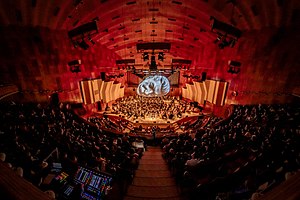
Sjællands Symfoniorkester
Copenhagen Phils koncertforestilling "Afgørende øjeblikke"
Copenhagen Phils koncertforestilling ""Afgørende øjeblikke"""
Copenhagen Phil – hele Sjællands symfoniorkester er i dag lands­dels­or­kes­ter for hele Sjælland, Lolland og Falster og en mo­der­ne kul­tur­in­sti­tu­tion, der gi­ver sto­re sym­fo­ni­ske kon­cert­er i Kon­ser­va­to­ri­ets Kon­cert­sal på Fre­de­riks­berg. Or­kes­tret rej­ser rundt i hele den sjællandske re­gi­on og gi­ver kon­cert­er for bå­de sto­re og små.